University of Scranton buildings and landmarks

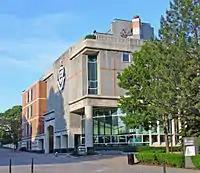
The Harry and Jeanette Weinberg Memorial Library

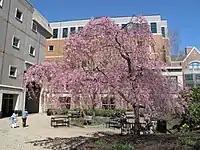
Spring at the Weinberg Memorial Library

Completed in 1992, the Harry and Jeanette Weinberg Memorial Library was designed to replace the Alumni Memorial Library as the student body and the library's holdings grew. The Weinberg Memorial Library has a seating capacity of up to 1000. The library currently houses 473,830 volumes, more than 15,500 electronic journals, 562,368 pieces of microform, and 1,709 current and archived periodical subscriptions. It is also home to the University Archives and Special Collections, which features many rare books, as well as university records. The third floor houses several administrative offices and features two large classrooms that educate users about the library and its services. The fourth floor has a large reading room featuring a stained glass window. The fifth floor is the Scranton Heritage Room, a large open hall that features 39 panel paintings by Trevor Southey depicting art, religion, and science in the Lackawanna Valley and the world.